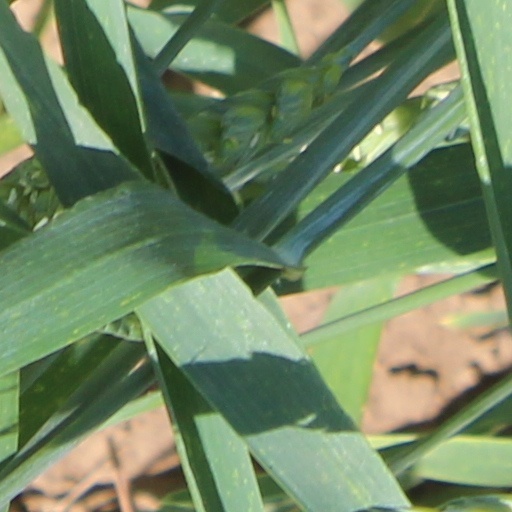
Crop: wheat